Johann Wolfgang von Goethe

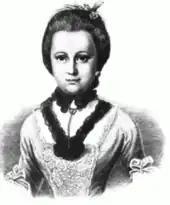
Anna Katharina ("Käthchen") Schönkopf

Goethe studied law at Leipzig University from 1765 to 1768. He detested learning judicial rules by heart, preferring instead to attend the lessons of the university professor and poet Christian Fürchtegott Gellert. In Leipzig, Goethe fell in love with Anna Katharina Schönkopf, the daughter of a craftsman and innkeeper, writing cheerful verses about her in the Rococo genre. In 1770, he released anonymously his first collection of poems, "Annette". His uncritical admiration for many contemporary poets evaporated as he developed an interest in Gotthold Ephraim Lessing and Christoph Martin Wieland. By this time, Goethe had already written a great deal, but he discarded nearly all of these works except for the comedy "Die Mitschuldigen". The inn Auerbachs Keller and its legend of Johann Georg Faust's 1525 barrel ride impressed him so much that Auerbachs Keller became the only real place in his closet drama "Faust Part One". Given that he was making little progress in his formal studies, Goethe was forced to return to Frankfurt at the end of August 1768.